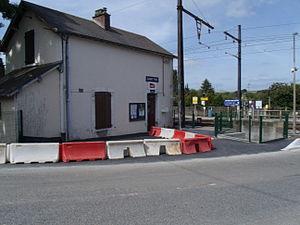
le bâtiment voyageurs de la gare de Saint-Piat
Saint-Piat est une commune française située dans le département d'Eure-et-Loir en région Centre-Val de Loire.
La gare de Saint-Piat est une halte ferroviaire française de la ligne de Paris-Montparnasse à Brest, située sur le territoire de la commune de Saint-Piat, dans le département d'Eure-et-Loir, en région Centre-Val de Loire.